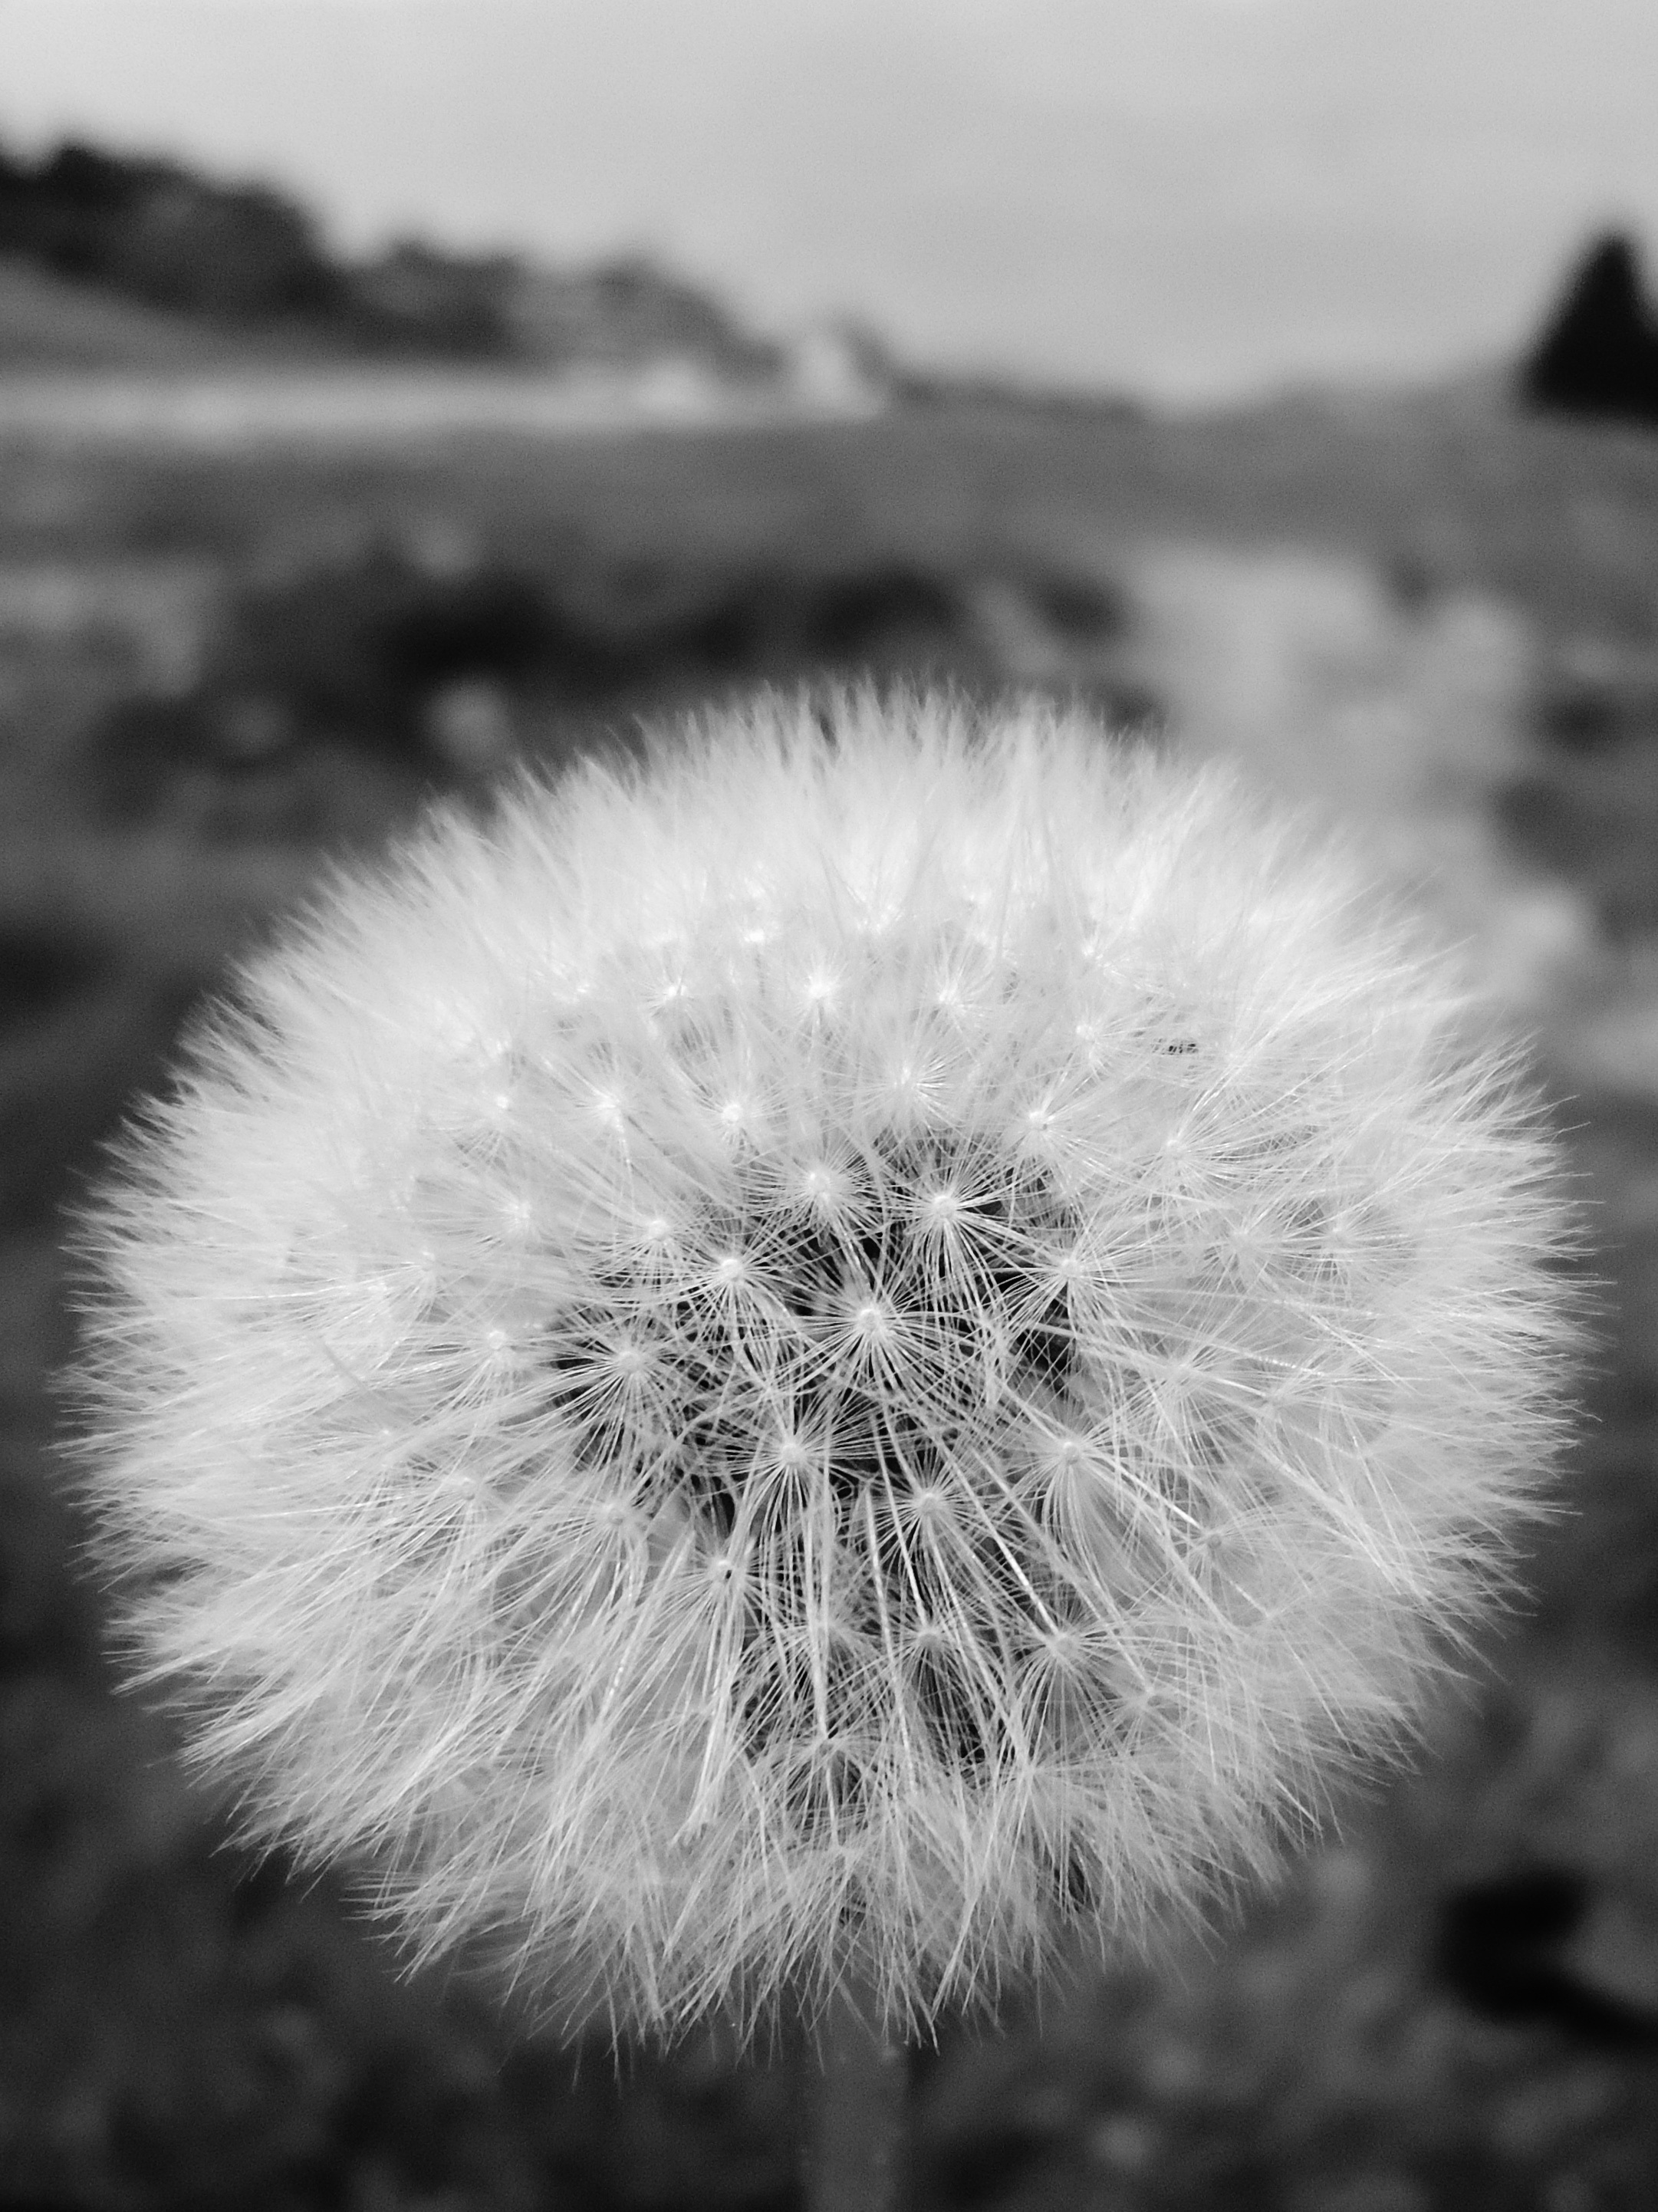
nature, grass, mountain, black and white, plant, white, photography, dandelion, flower, botany, monochrome, flora, close up, macro photography, flowering plant, daisy family, monochrome photography, plant stem, land plant